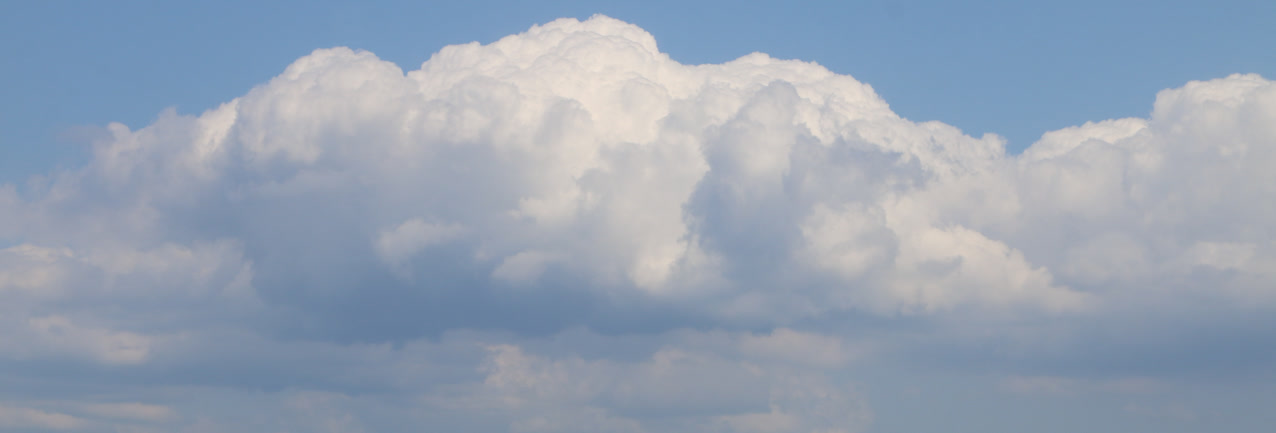
Cloud type: Cumulus